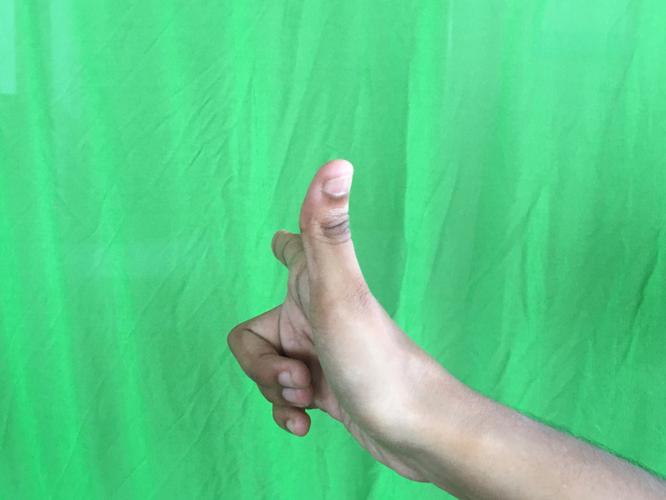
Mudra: Chandrakala
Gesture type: single_hand